Eddie Shore

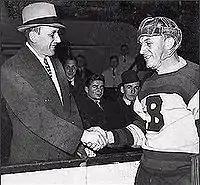
Ace Bailey (left) shakes the hand of Eddie Shore at the benefit All-Star Game held in honour of Bailey.

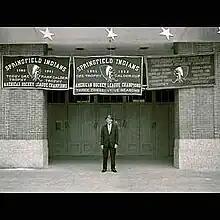
Eddie Shore in Springfield, Massachusetts

Shore started his career with his hometown minor hockey team in Cupar, Saskatchewan, the Cupar Canucks. He played for the Melville Millionaires and won the 1923-24 Saskatchewan senior championship.